Vestfold Line

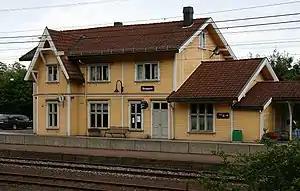
Skoppum Station

Skoppum Station, where the Horten Line branched off, was given an island platform design, with the station located between the two tracks. This, and the need for space for transshipment, gave the station an odd design, and the island location gave it difficult access from the surroundings. Six stations have been listed by the Directorate for Cultural Heritage: Skoppum, Tønsberg, Stokke, Råstad, the goods house at Sandefjord, the engine shed at Larvik Station, Eidanger Station and Borgestad Station.